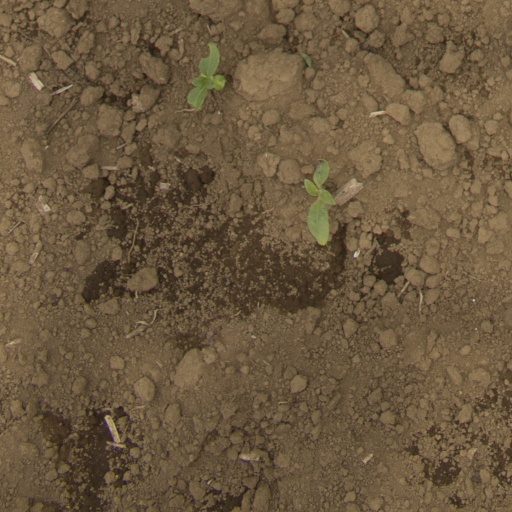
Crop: Jerusalem artichoke